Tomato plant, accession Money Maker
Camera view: tilt-top (135 deg); turntable rotation: 150 degrees
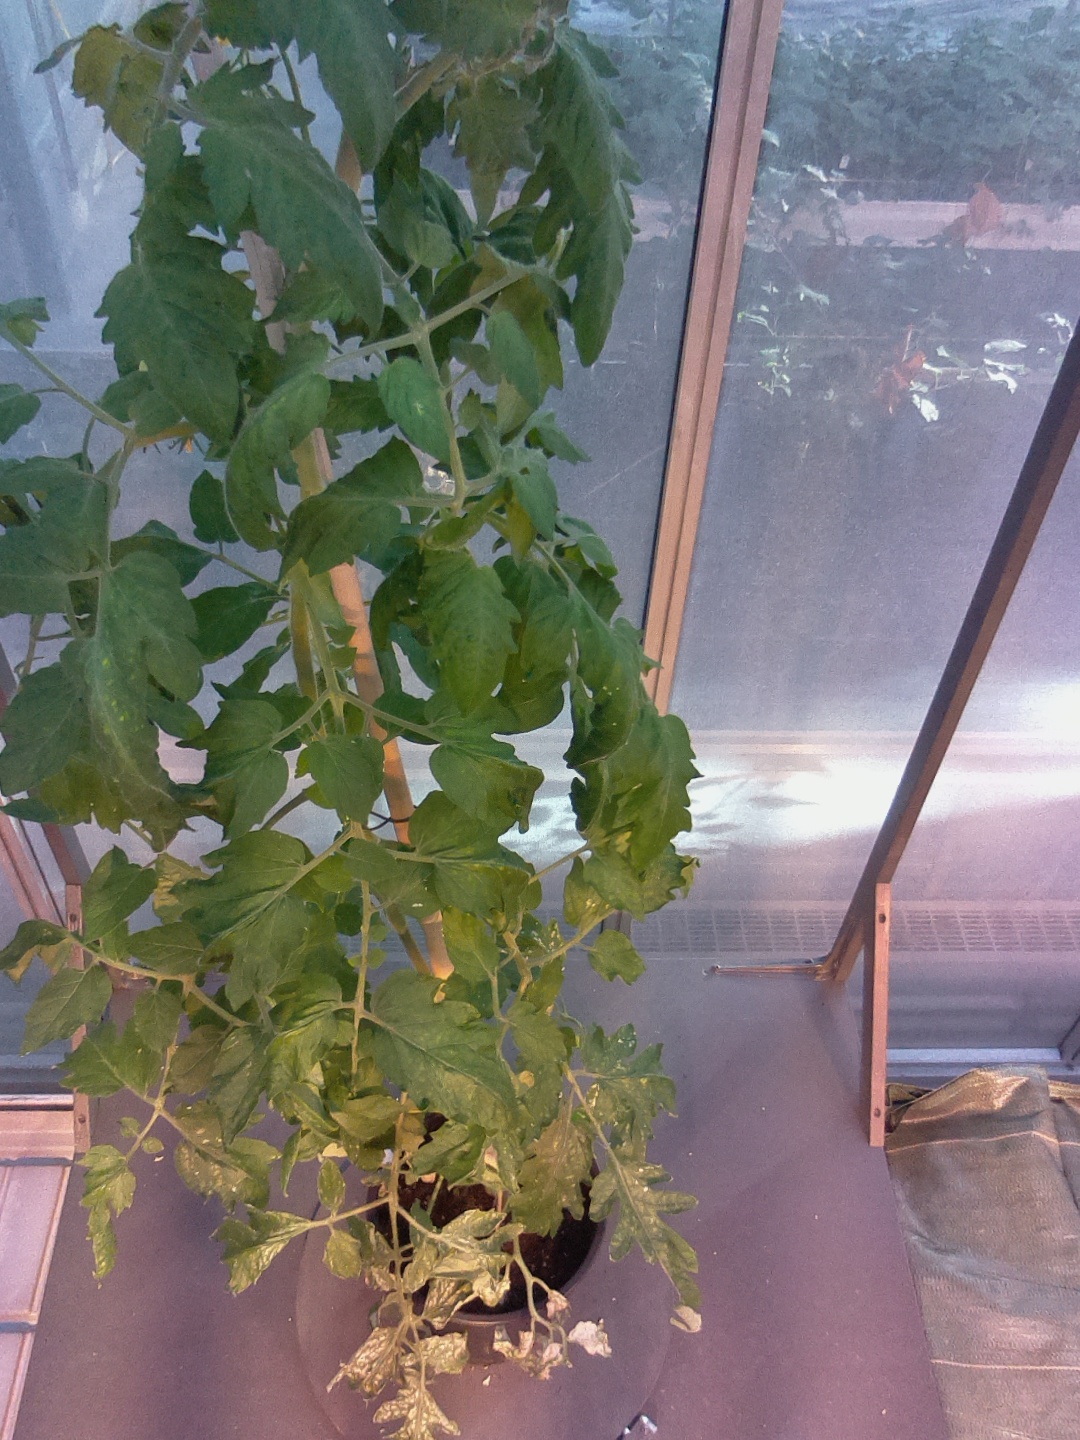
BBCH growth stage 67: Full flowering, 70%-80% of flowers open, more petals falling